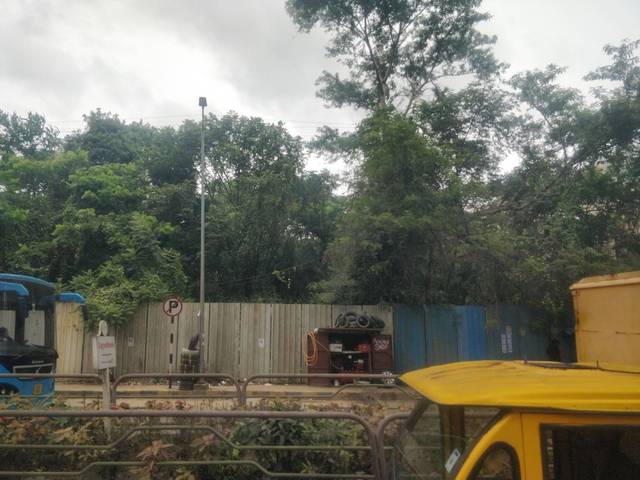
Region: India
Coordinates: 12.987, 77.741